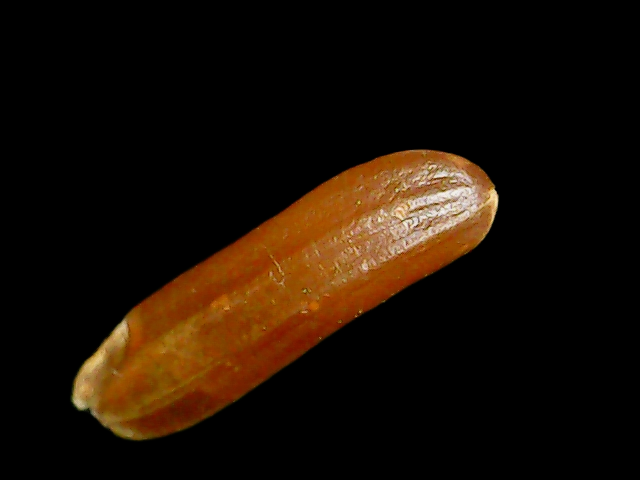
Rice variety: Binadhan20